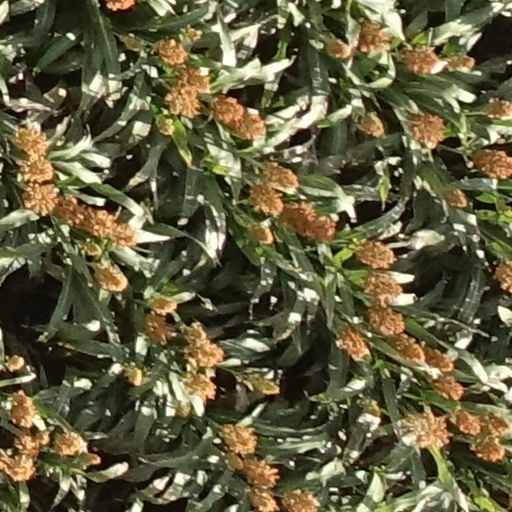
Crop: sorghum